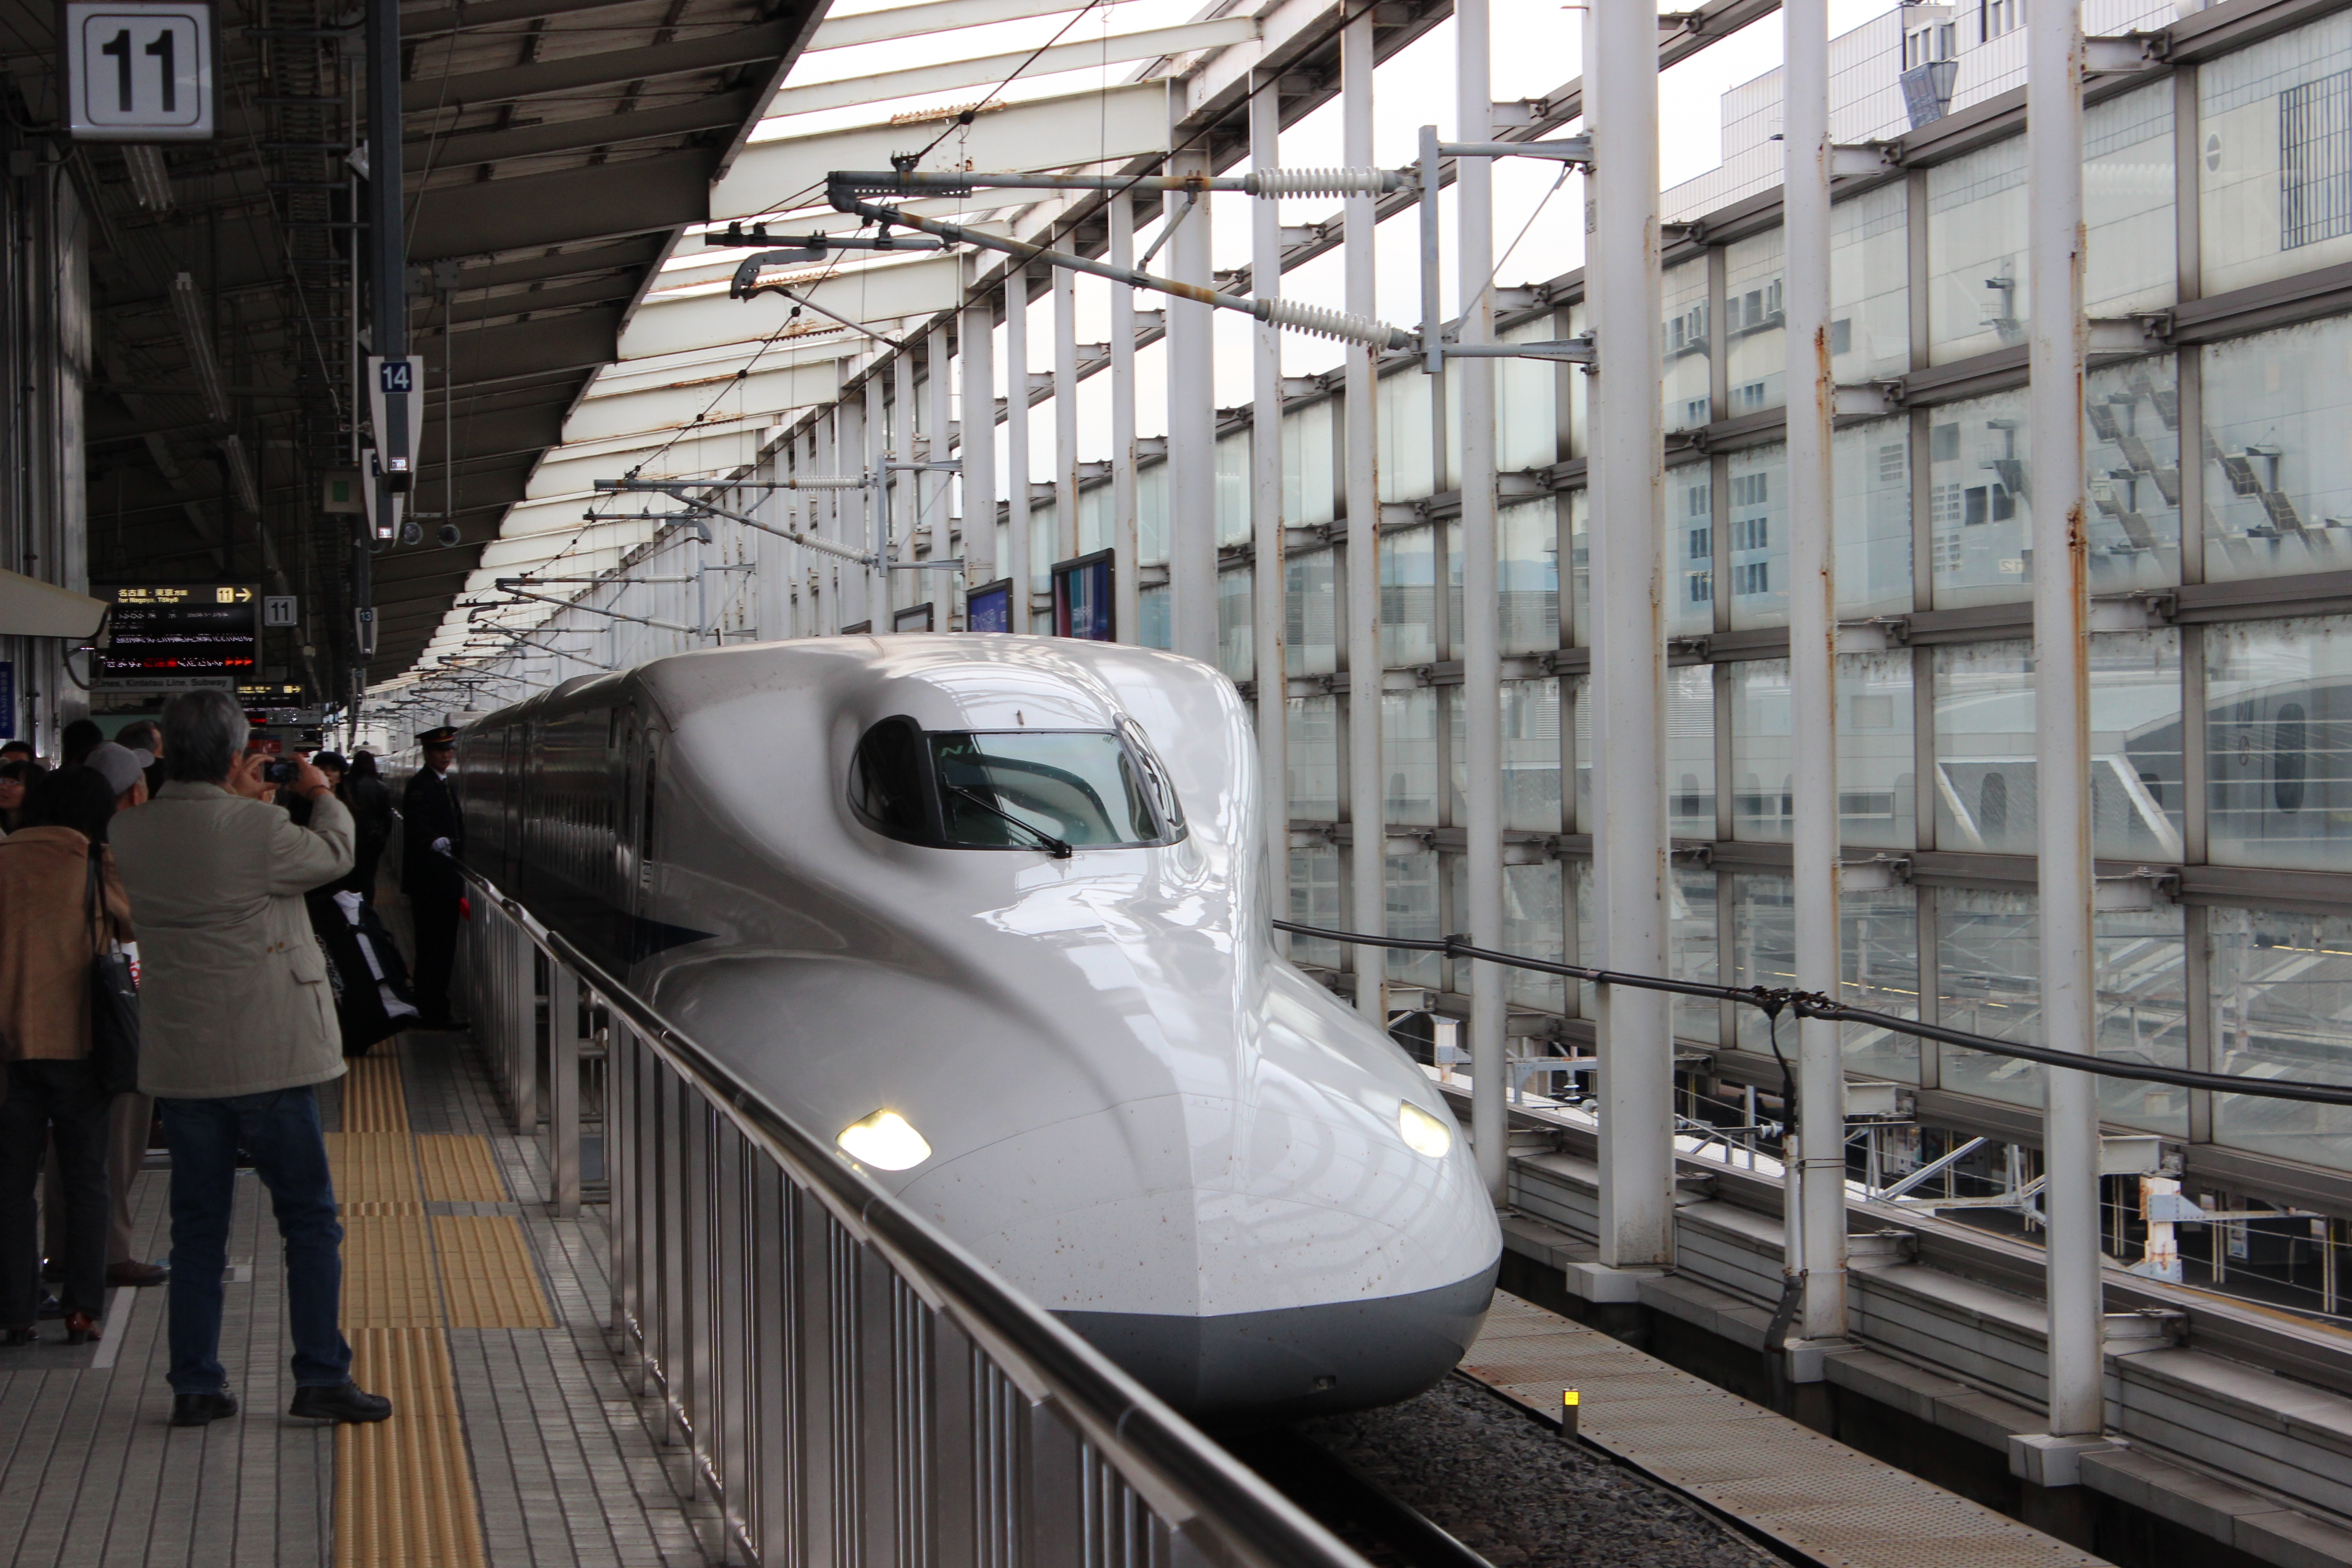
train, transport, vehicle, public transport, passenger, rail transport, tgv, bullet train, land vehicle, jr tokai, rolling stock, metropolitan area, high speed rail, n700 system